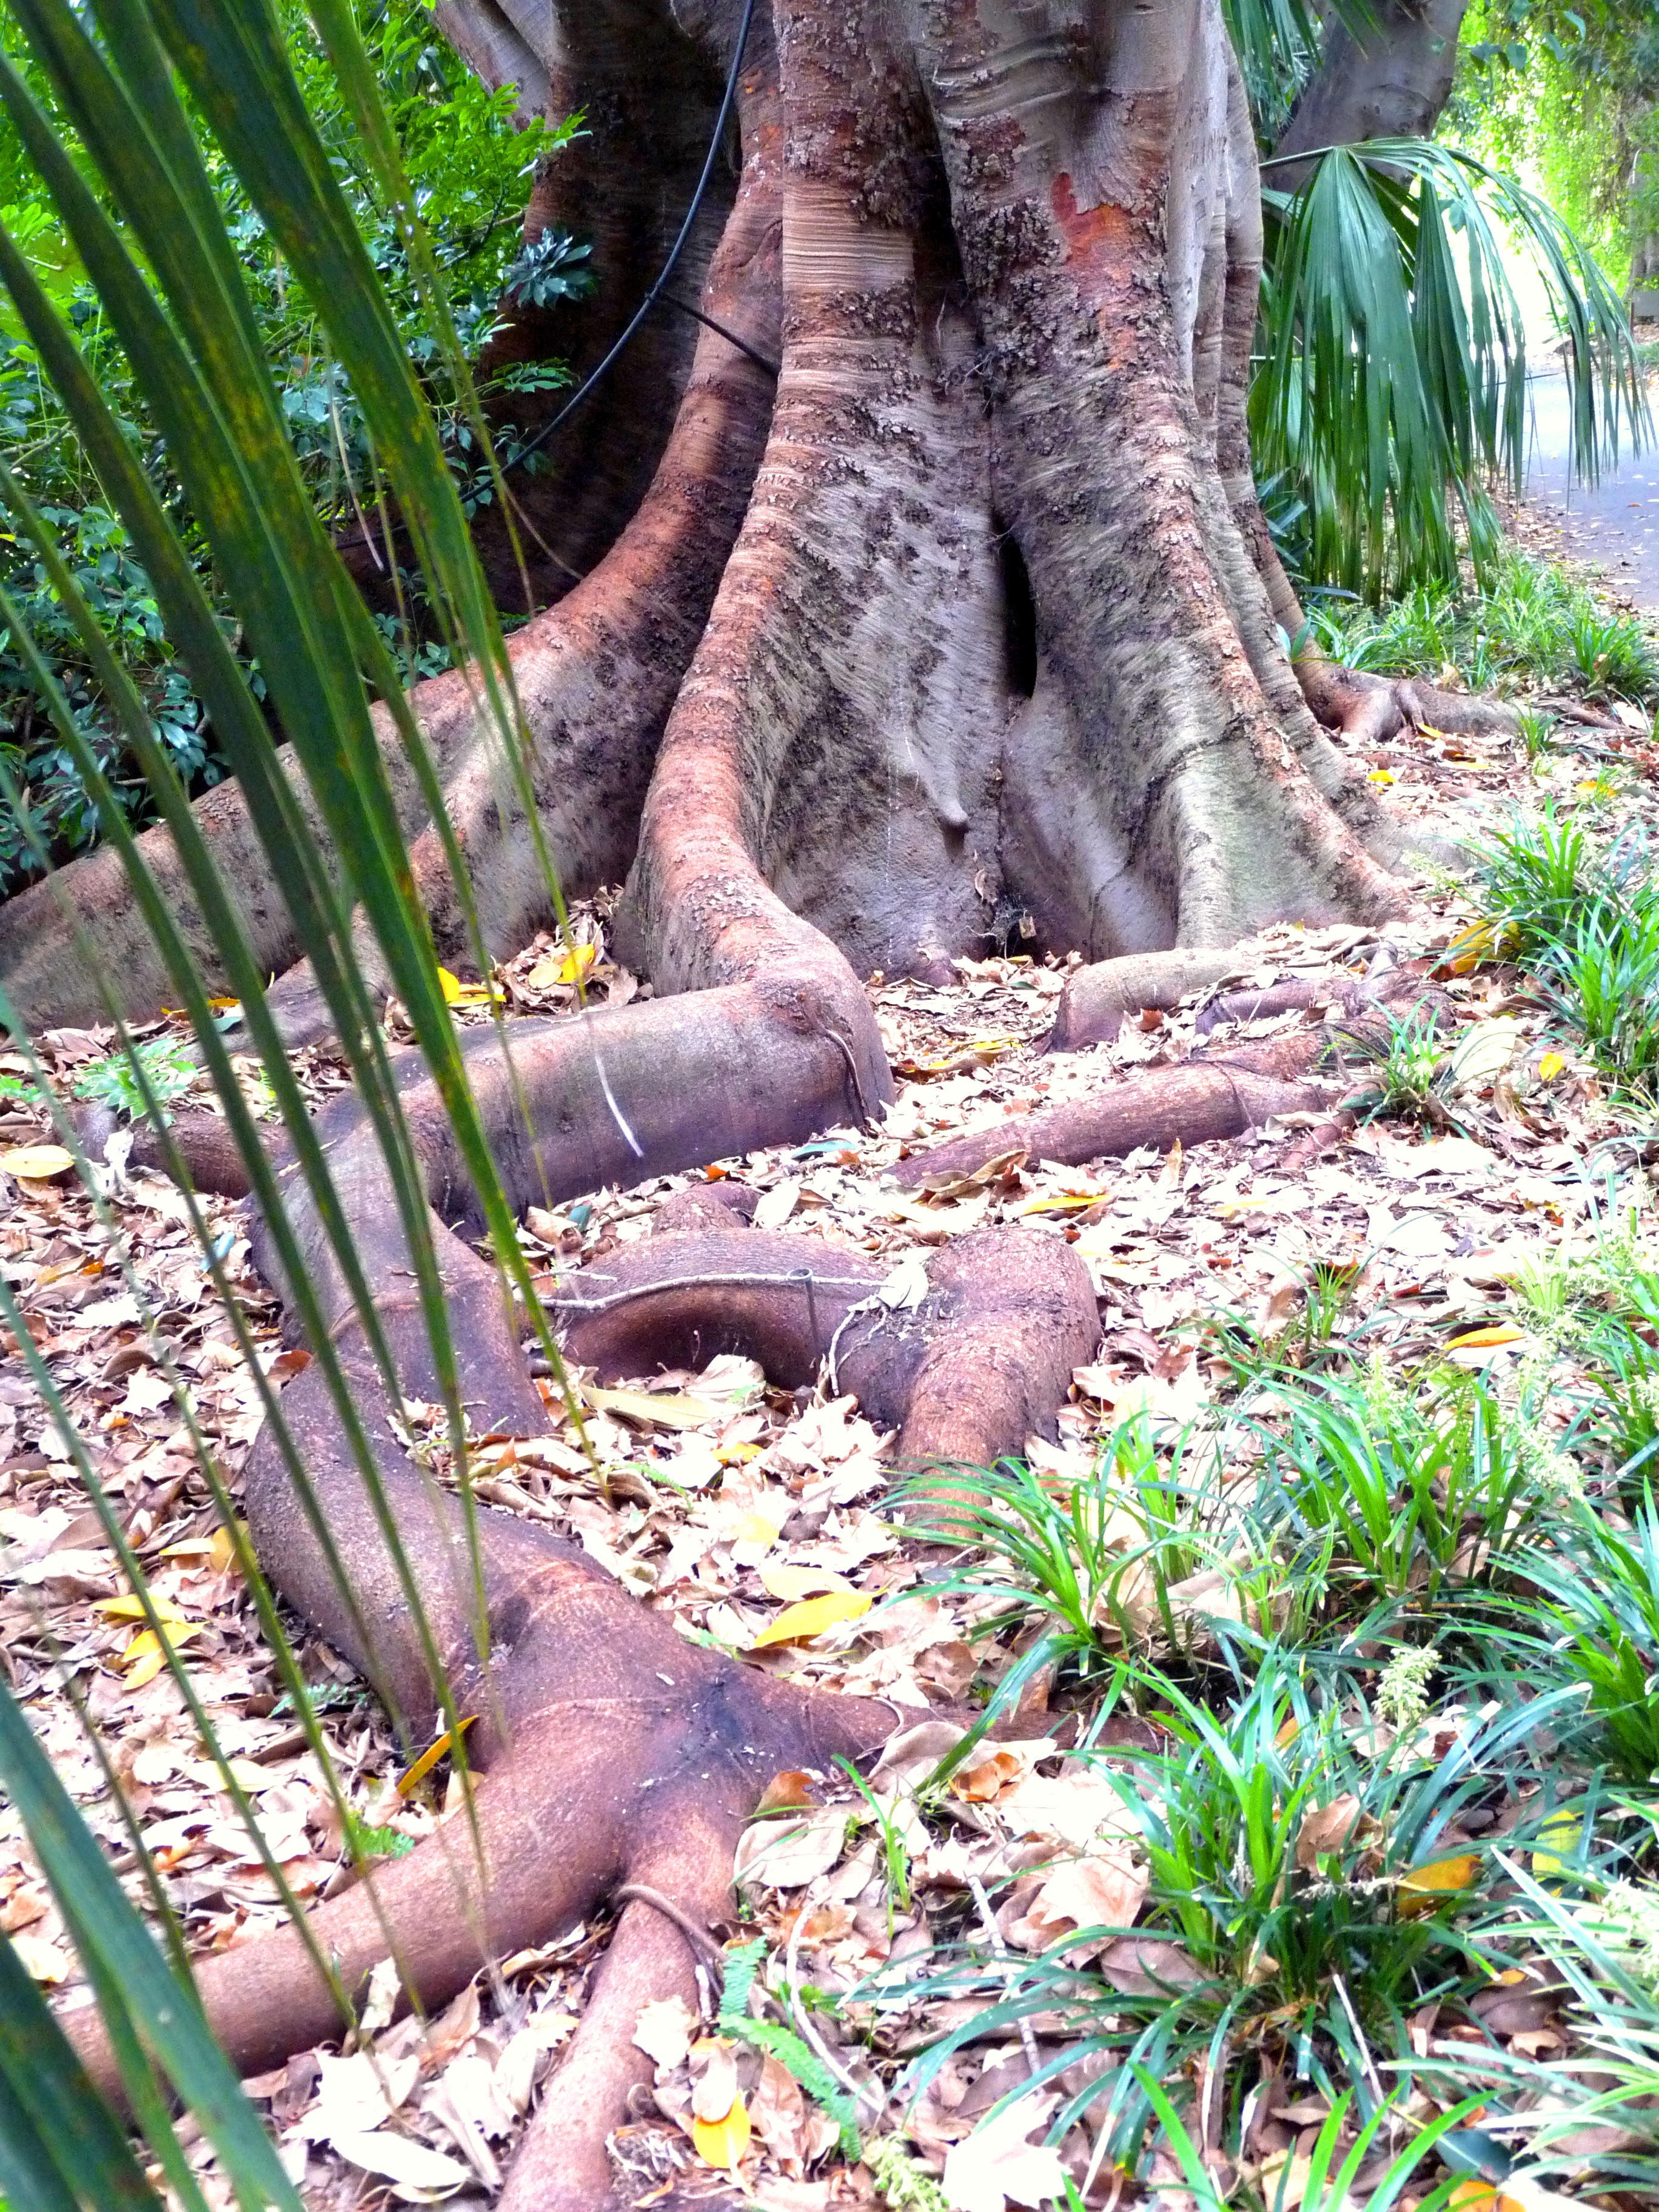
tree, forest, flower, wildlife, zoo, jungle, botany, garden, fauna, elephant, rainforest, elephants and mammoths